Senegal River

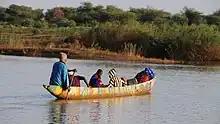
Boat on Senegal River

North of the Senegal-Niger are the various oases and stations of the trans-Saharan route (""Tutega"" = Tijigja, ""Anzica"" = In-Zize, ""Tegaza"" = Taghaza, etc.) towards the Mediterranean coast. There is an unlabeled depiction of a black African man on a camel traveling from ""Uuegar"" (prob. Hoggar) to the town of "Organa" (""ciutat organa"", variously identified as Kanem or Ouargla or possibly even a misplaced depiction of Ghana - long defunct, but, on the other hand, contemporaneous with the depicted Abu Bakr). Nearby sits its Arab-looking king (""Rex Organa"") holding a scimitar. The River of Gold is sourced at a circular island, what seem like the Mountains of the Moon (albeit unlabeled here). From this same source also flows north the White Nile towards Egypt, which forms the frontier between the Muslim "king of Nubia" (""Rex Onubia"", his range depicted by crescent-on-gold banners) and the Christian Prester John (""Preste Joha""), i.e. the emperor of Ethiopia in the garb of a Christian bishop (coincidentally, this is the first visual depiction of Prester John on a portolan chart).